Answer in natural language. How many CounterTops are visible in the scene? Choose between the following options: 0, 4, 3, 1 or 5
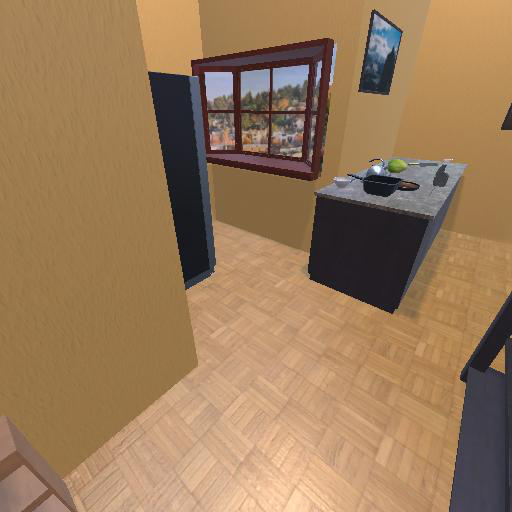
<answer>1</answer>